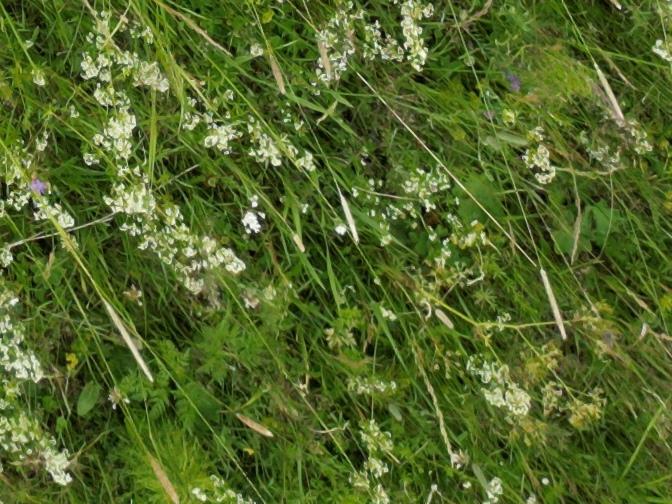
Flowers visible: yarrow flowers, yarrow flowers, yarrow flowers, yarrow flowers